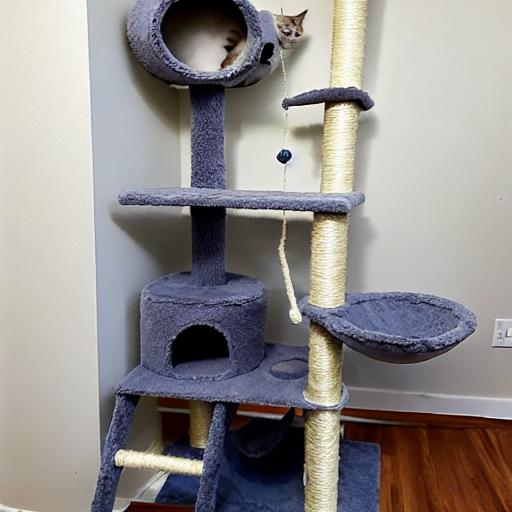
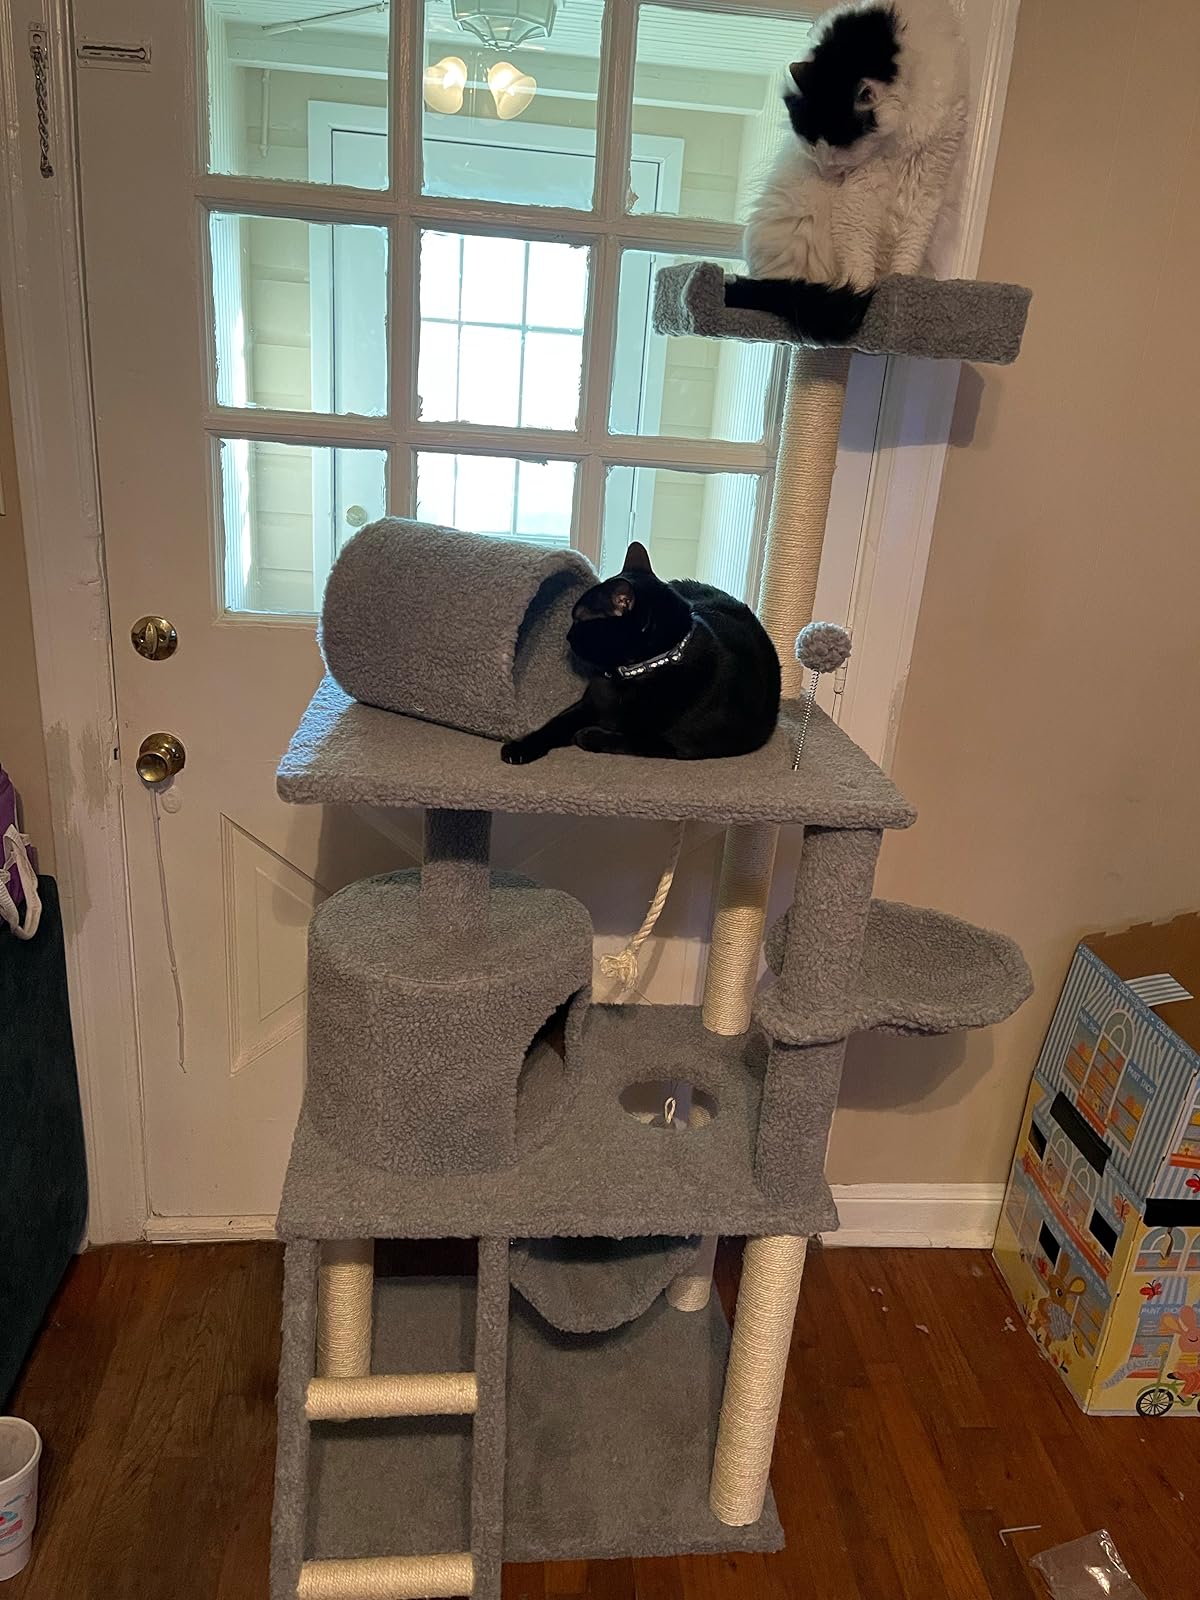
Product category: items_cat tree
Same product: no